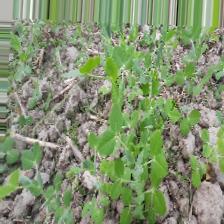
Label: Normal